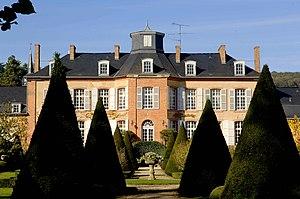
Le Château les Aulnois est un magnifique exemple de maison de Riche viticulteur, situé au coeur de la Champagne près d'Epernay
Cet article recense les monuments historiques de la Marne, en France.
La Maison des Aulnes située à Pierry, sur la route du Champagne est une demeure de riche exploitant de champagne.
Pierry est une commune française, située dans le département de la Marne en région Grand Est, au sud-ouest d'Épernay.